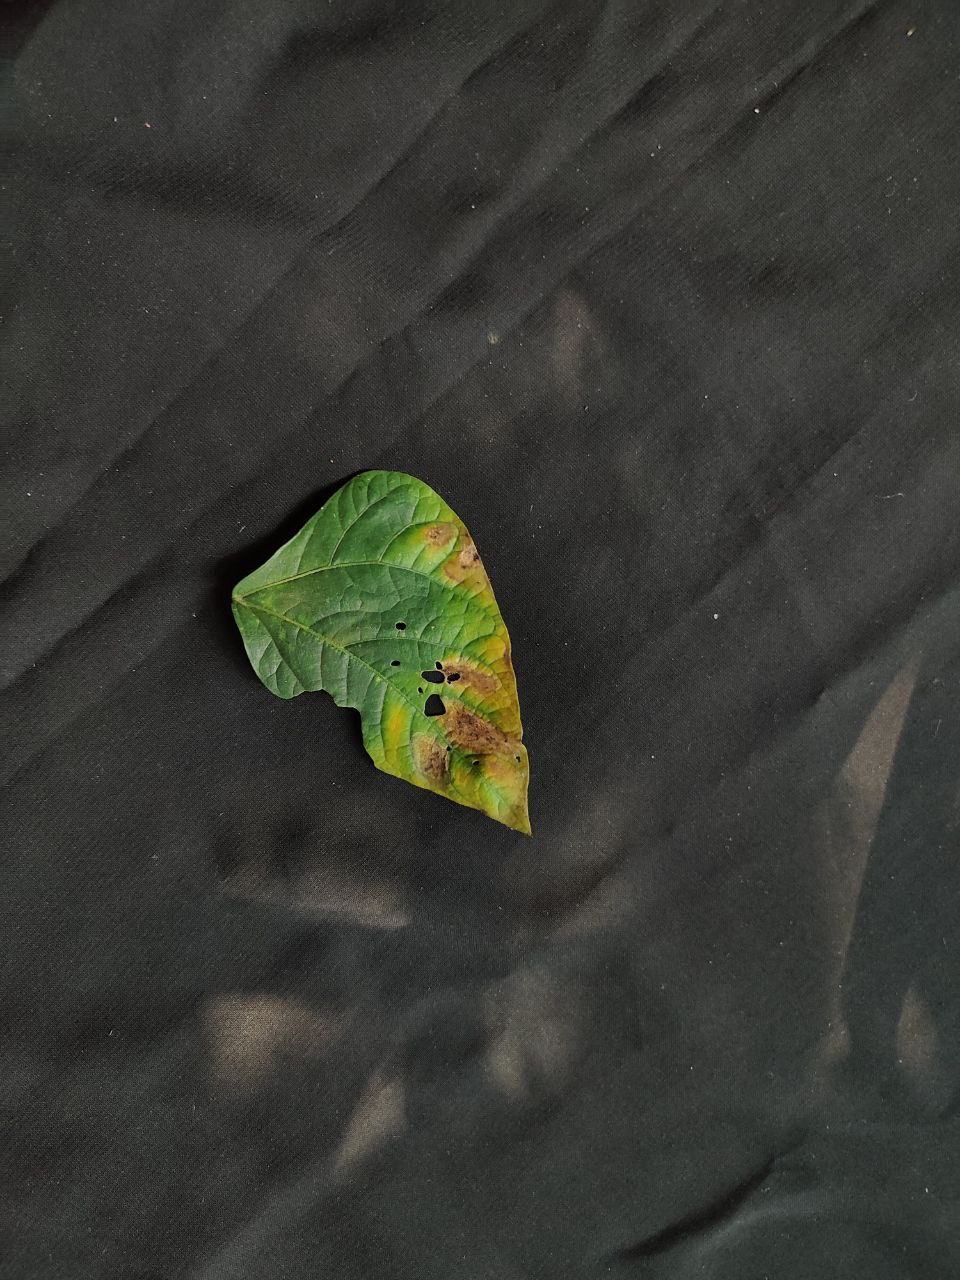
Crop: cowpea
Leaf condition: Bacterial wilt